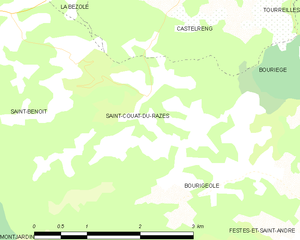
Carte des communes françaises: Saint-Couat-du-Razès